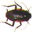
Label: cockroach